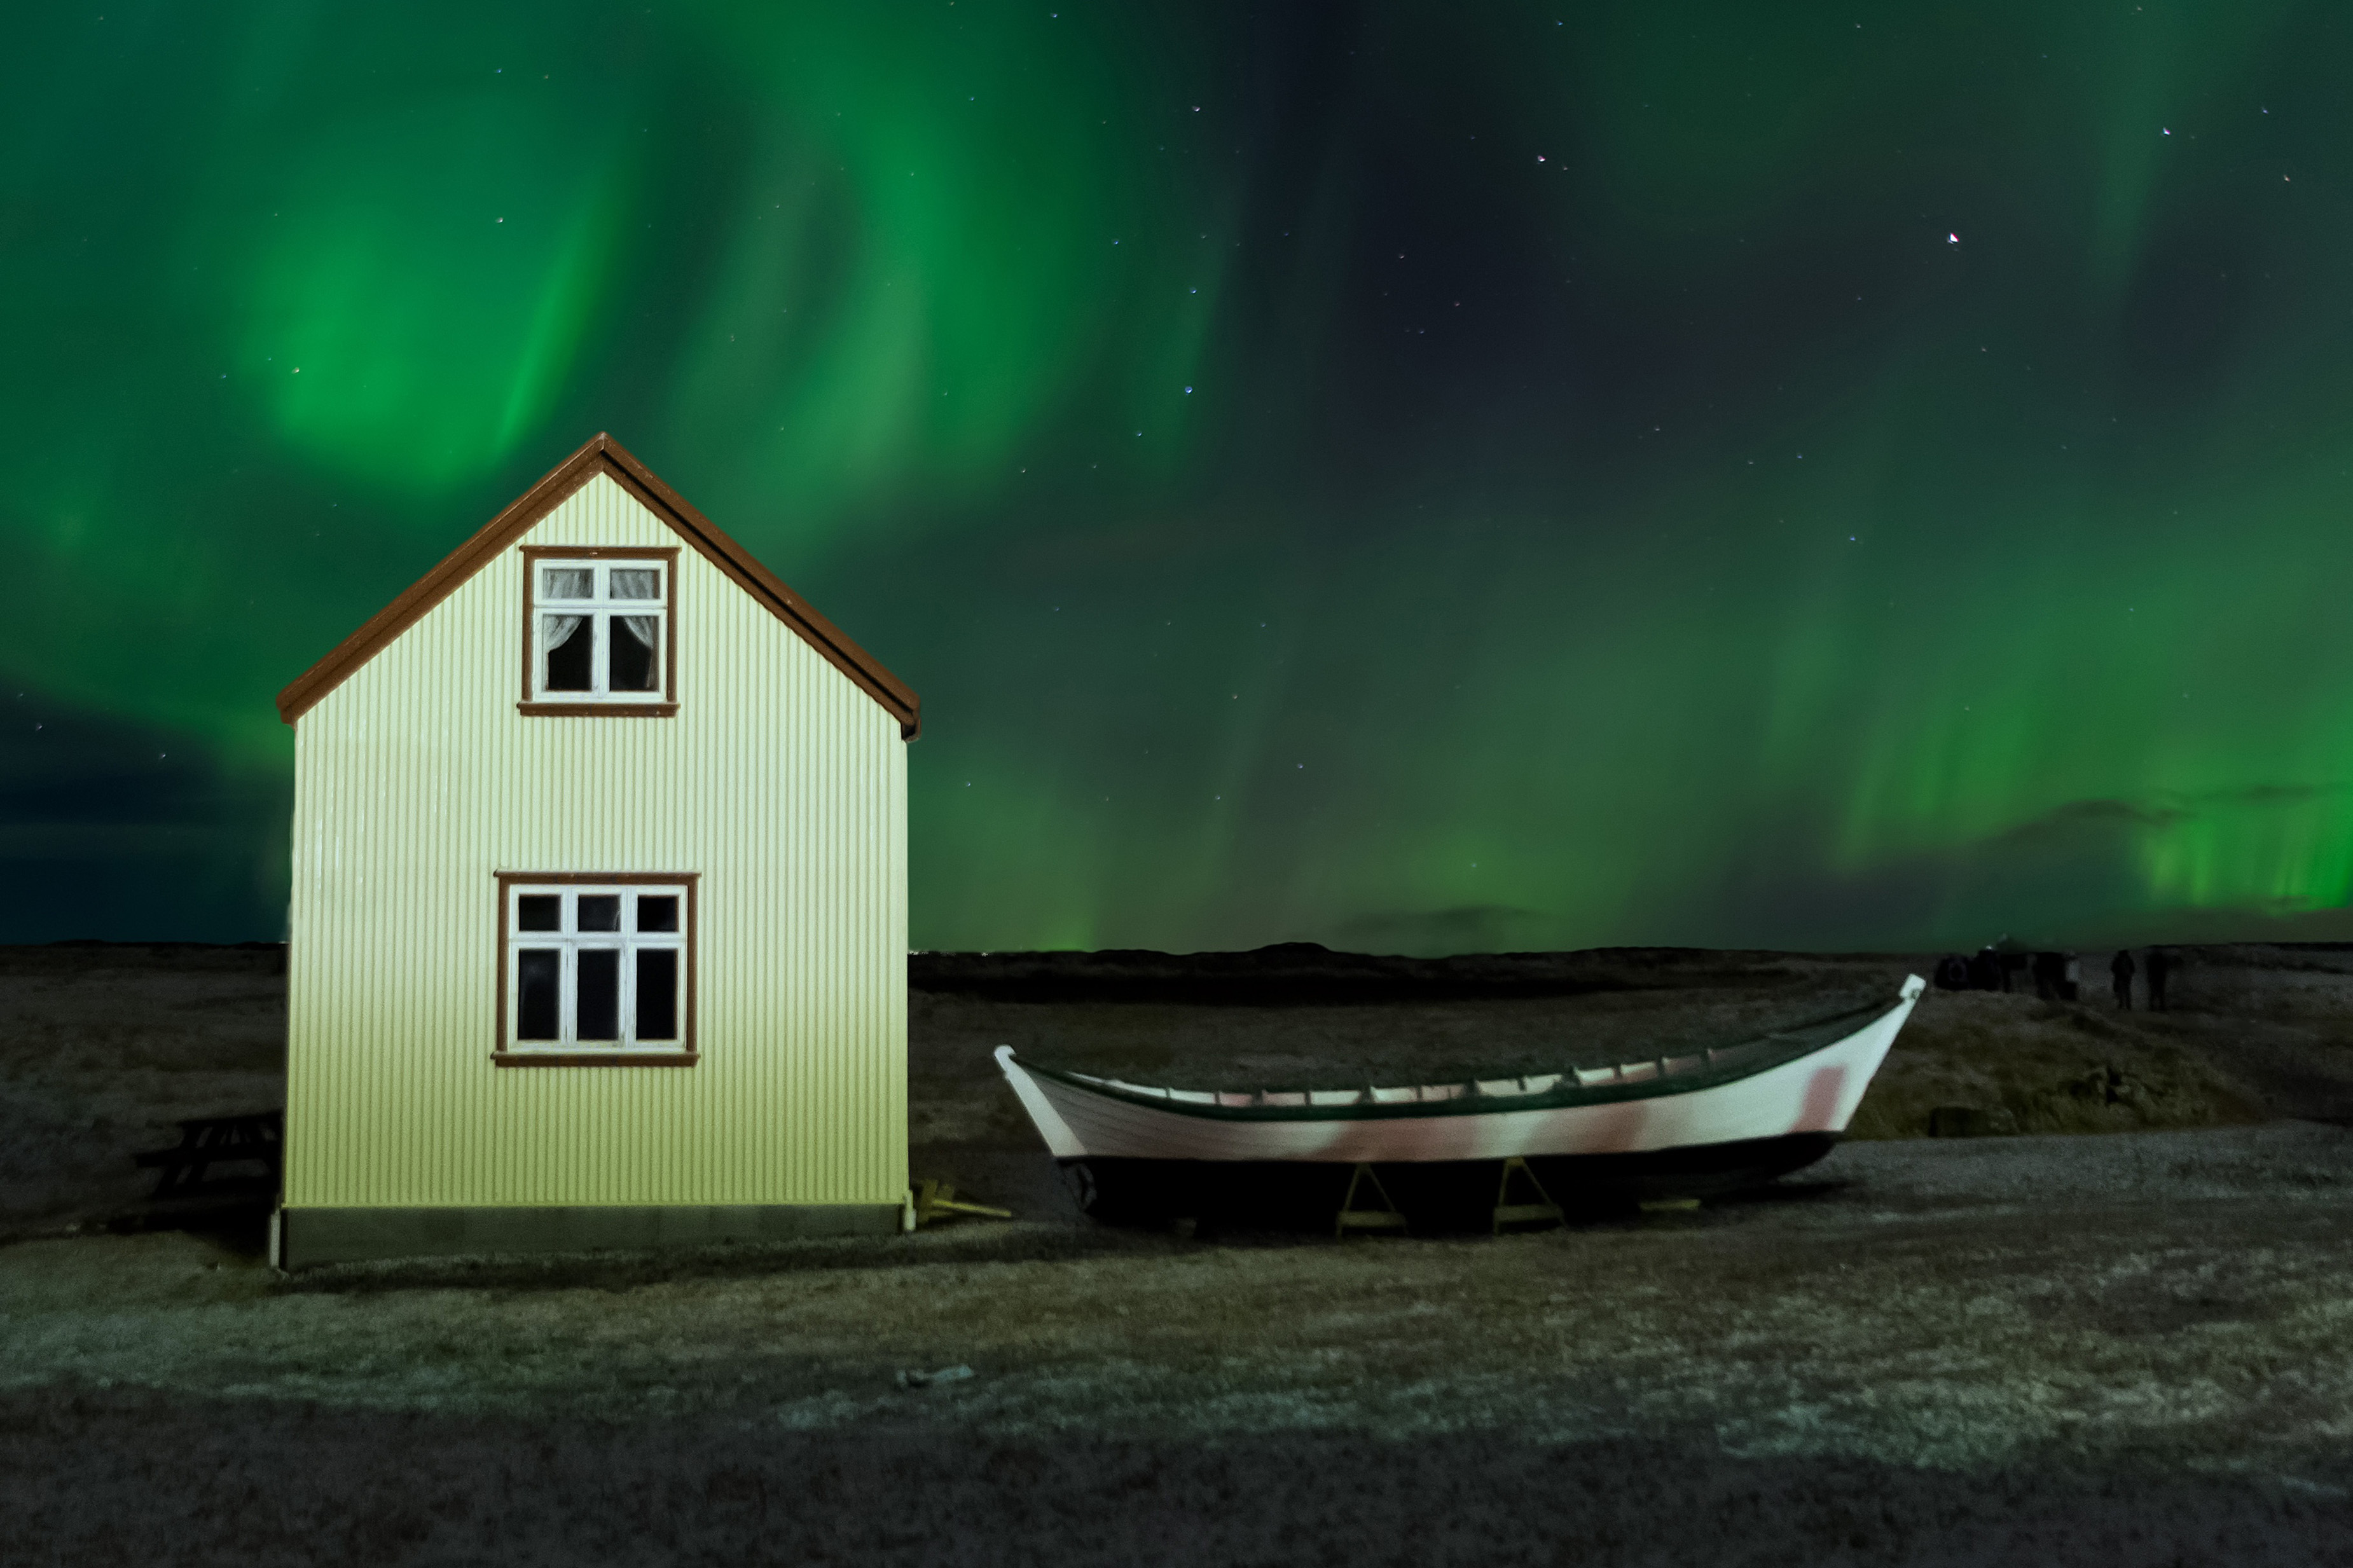
green, aurora, sky, night, light, house, atmosphere, architecture, cloud, darkness, tree, landscape, illustration, shed, rural area, home, barn, photography, space, midnight, building